Jesse Buel

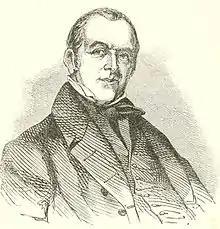
Jesse Buel, from William Hunt's "<a href="https%3A//archive.org/stream/americanbiograph00hunt%23page/n383/mode/2up%7CAmerican">Biographical Sketch Book

Jesse Buel (January 4, 1778 – October 6, 1839) was an American newspaper publisher, agricultural reformer, and politician.